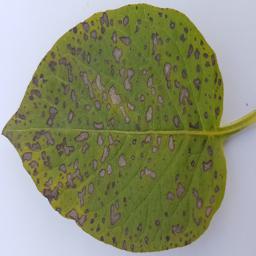
Etiqueta: Tizon_Temprano